Sega Net Link

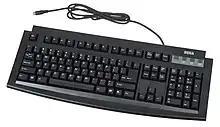
An official Sega-branded keyboard for the Saturn, used for browsing the internet with Net Link

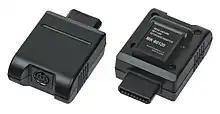
A PS/2 keyboard adapter, required for connecting a keyboard to the Saturn for web browsing

According to Yutaka Yamamoto, Sega of America's director of new technology, the Saturn's design allowed it to access the internet purely through software: "Sega engineers always felt the Saturn would be good for multimedia applications as well as game playing. So they developed a kernel in the operating system to support communications tasks."